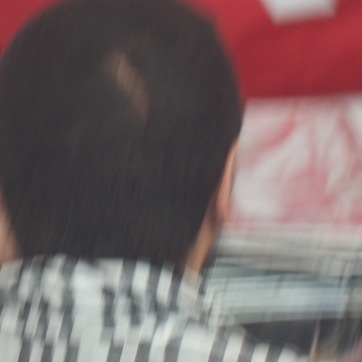
Material: hair